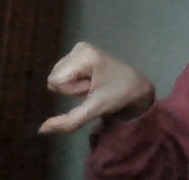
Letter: waw